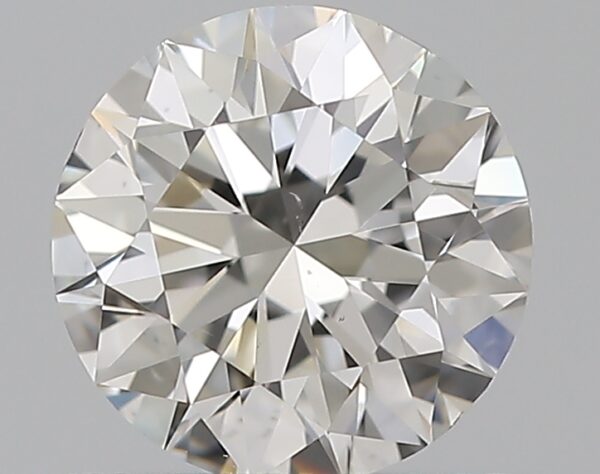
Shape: round
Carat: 0.7
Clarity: VS2
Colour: G
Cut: EX
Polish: EX
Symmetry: EX
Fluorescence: N
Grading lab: GIA
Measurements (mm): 5.63 x 5.67 x 3.54